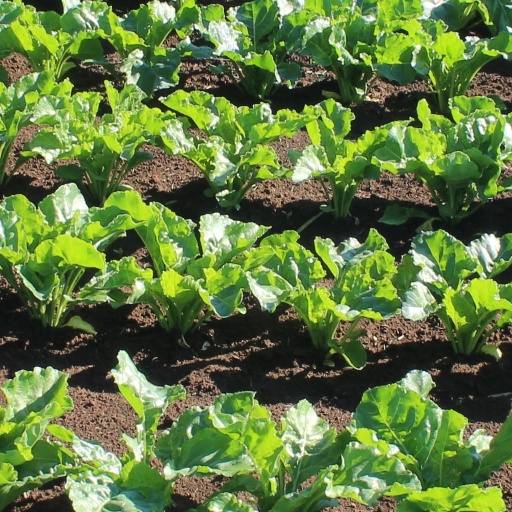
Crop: sugar beet